Question: Please indicate a possible affordance area of baseball bat that can be used for swinging
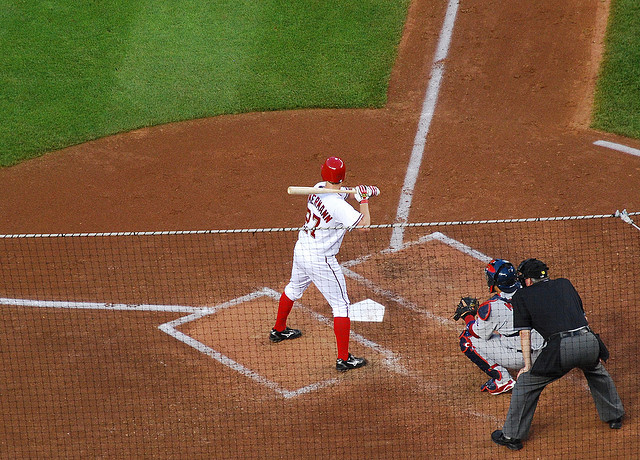
Answer: [343.856, 189.473, 381.239, 195.267]